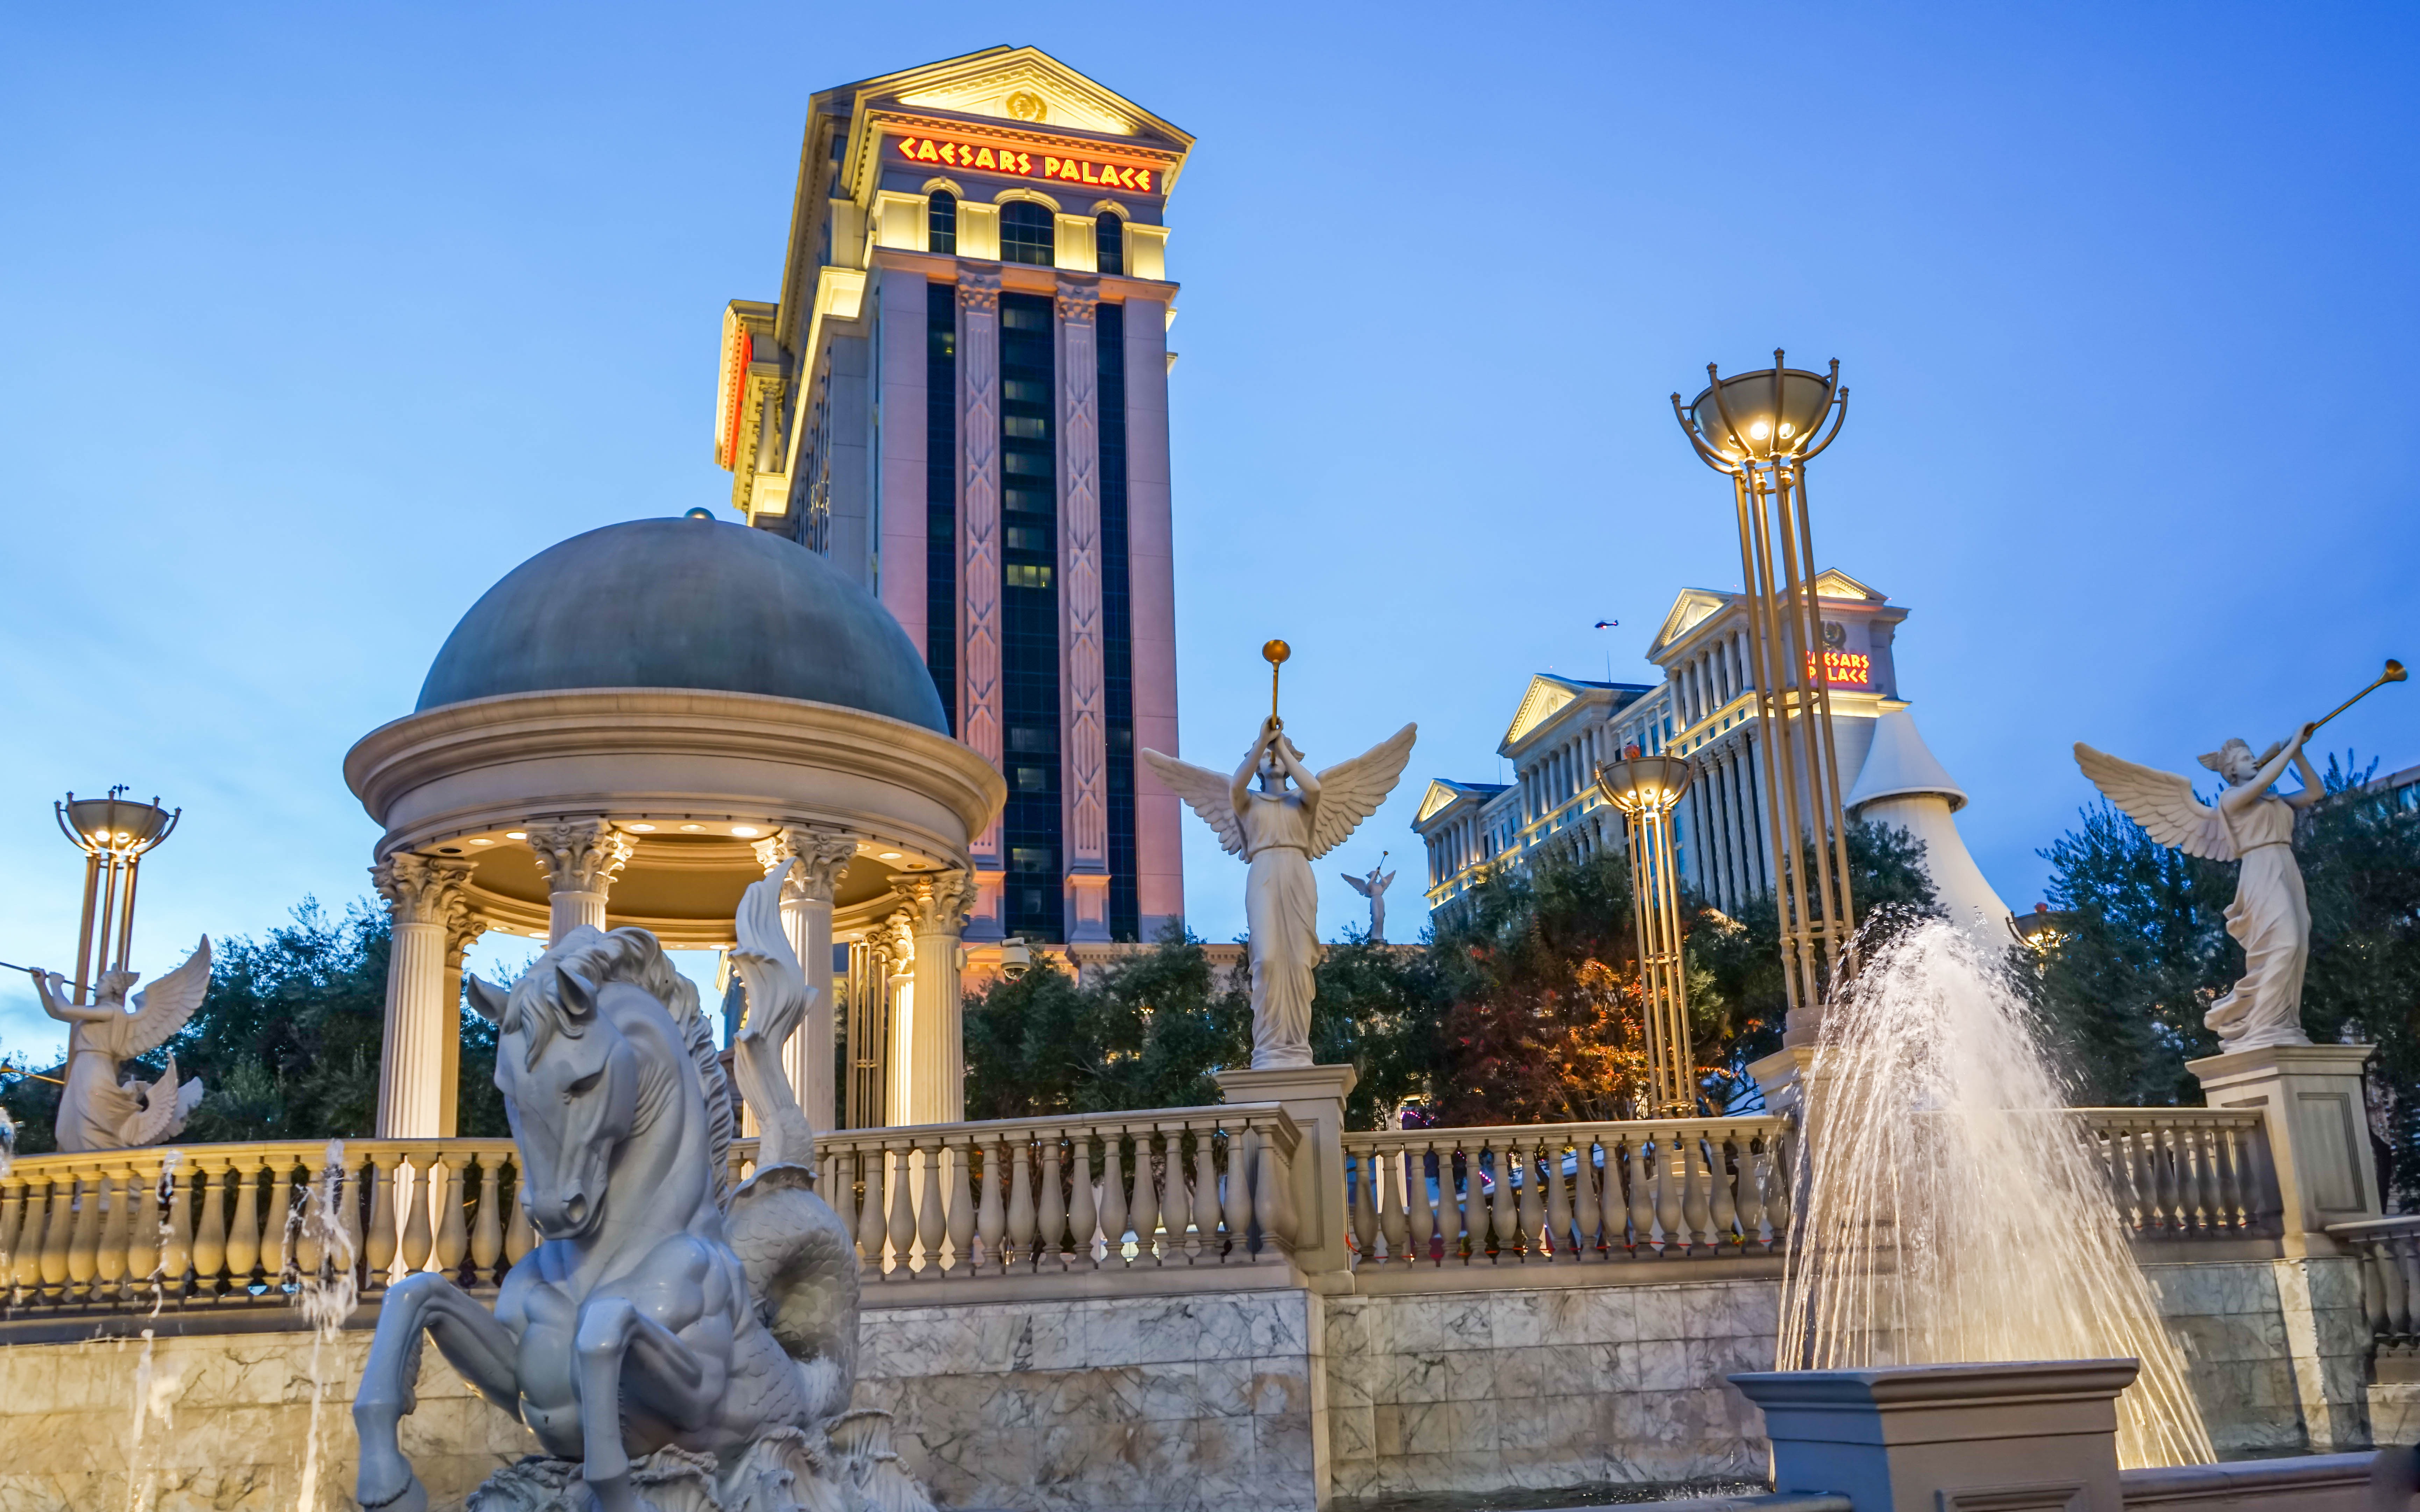
landscape, architecture, sky, travel, recreation, amusement park, plaza, park, usa, america, landmark, place of worship, outdoors, luxury, temple, hotel, resort, fountain, shrine, casino, las vegas, outdoor recreation, caesars palace